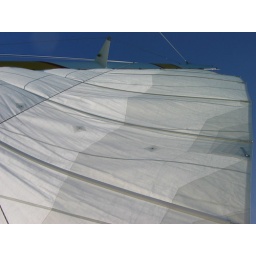
Fun sail boat circumnavigation around Antigua